Delaware Route 8

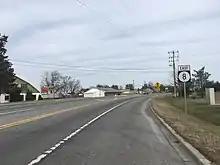
DE 8 eastbound past the eastern terminus of DE 44 in Pearsons Corner

DE 8 begins at the Maryland border in the community of Marydel, where the road continues northwest into the town of Marydel, Maryland, as MD 454. From the state line, the route heads southeast on two-lane undivided Halltown Road, passing a few homes and businesses. The road leaves Marydel and curves northeast through a mix of farmland and woodland with some residences. In the community of Pearsons Corner, DE 8 intersects the eastern terminus of DE 44, where it turns to the east past businesses and the name changes to Forrest Avenue upon crossing Pearsons Corner Road. From here, the route runs through more rural areas with some development. This area of Kent County is home to many Amish farms, homes, and businesses.